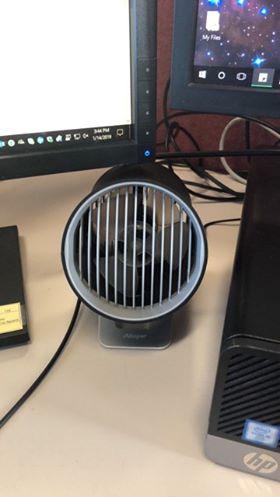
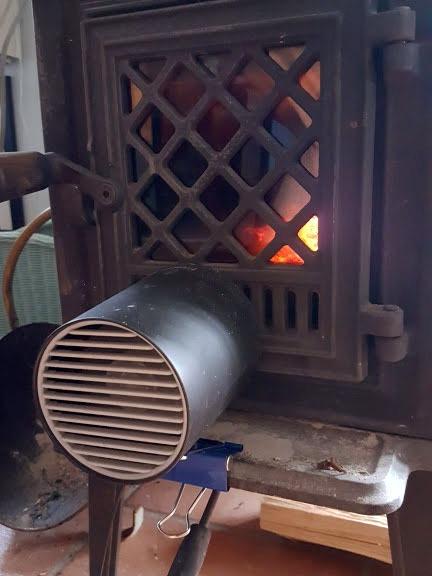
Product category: fan
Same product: no